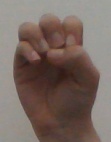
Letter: ha